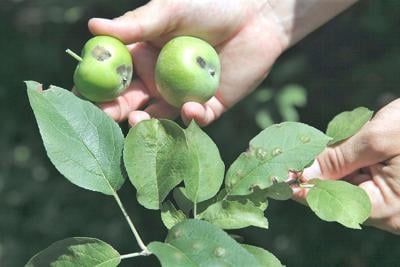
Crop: apple
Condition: scab